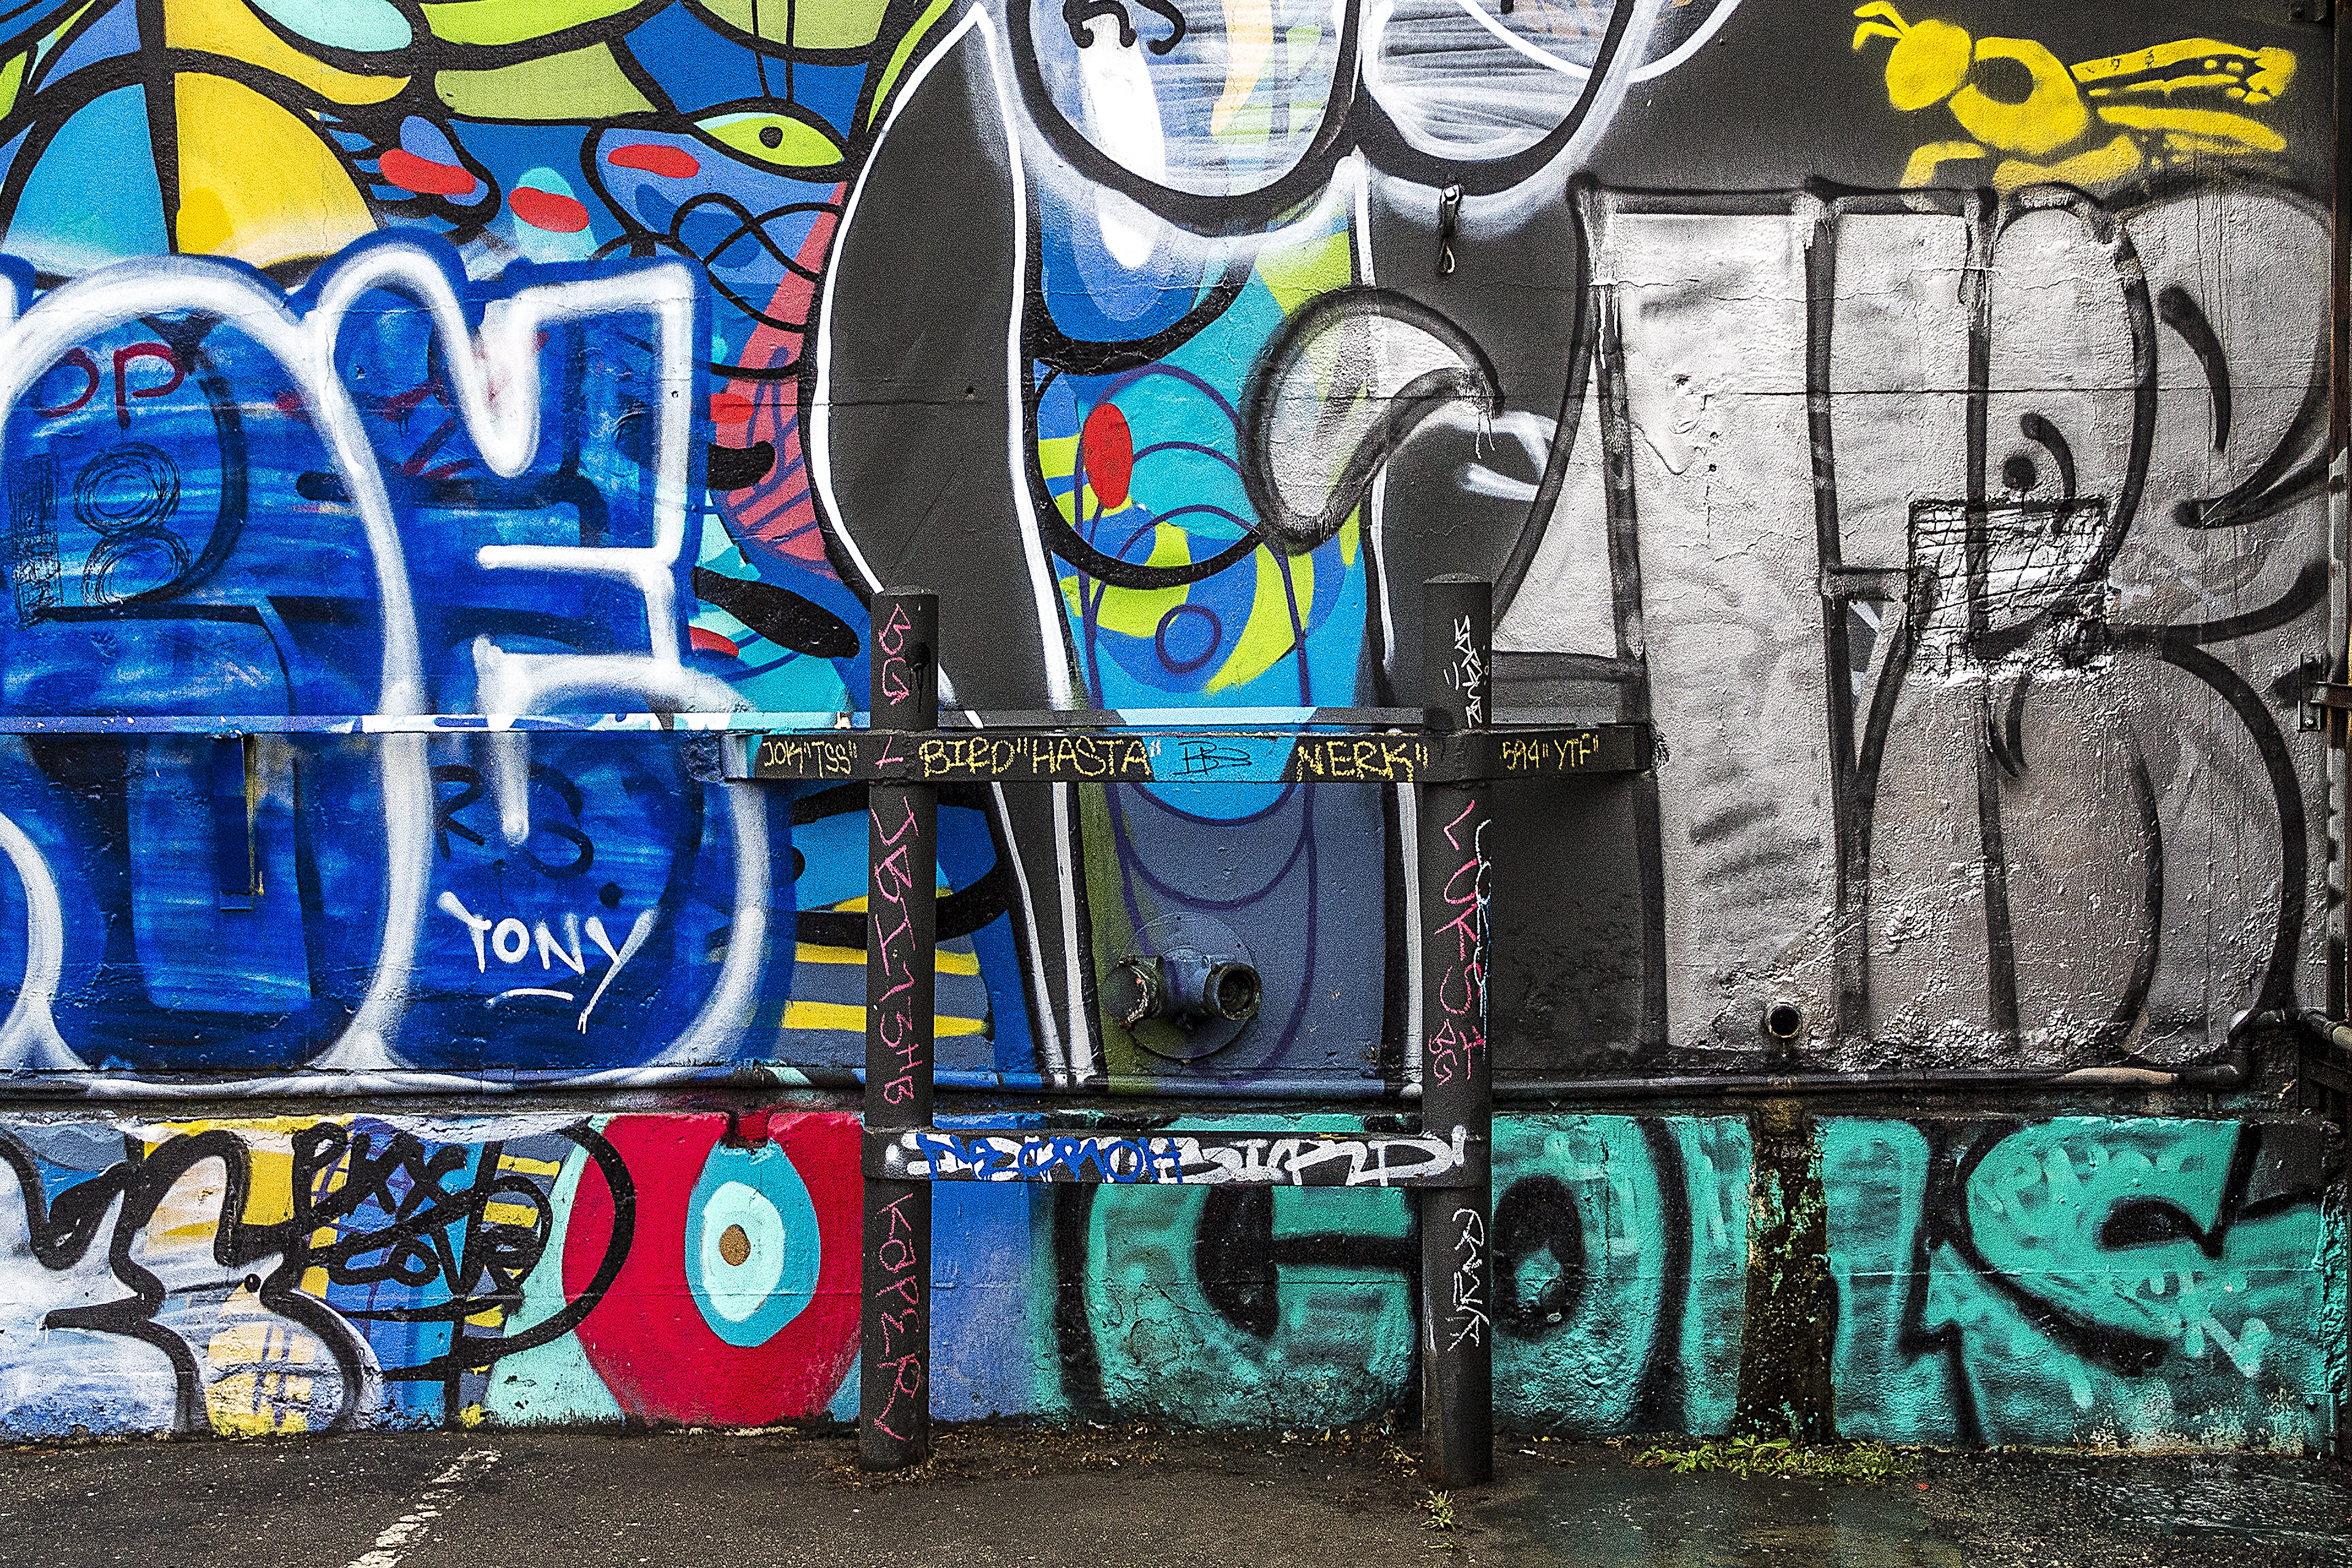
abstract, road, street, city, urban, artistic, grunge, graffiti, street art, art, background, infrastructure, mural, spray paint, painted, tags, tagging, graffiti wall, graffiti art, urban area